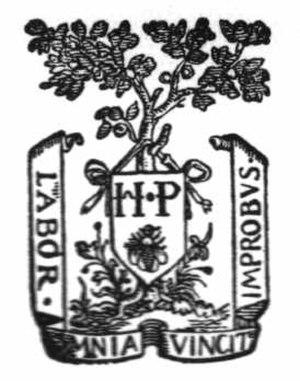
Logo de la maison d'édition
La Tragédie algérienne est un ouvrage de l'intellectuel français Raymond Aron paru en juin 1957 aux éditions Plon dans la collection « Tribune libre », lancée à cette occasion. Il s'agit d'un court pamphlet politique reprenant deux textes où Aron, actant l'échec du gouvernement français à résoudre la guerre civile qui a éclaté fin 1954, soutient l'indépendance de l'Algérie.
Plon est une maison d'édition française, fondée en 1845 par Henri Plon.